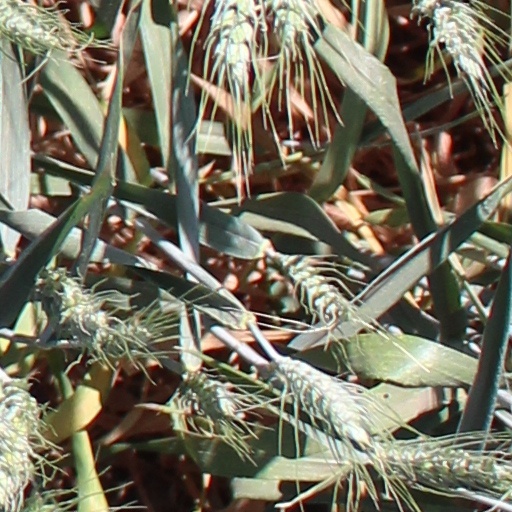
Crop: wheat